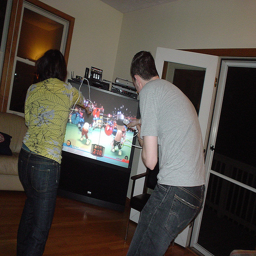
Two young people playing a video game on a large screen TV.
Two people playing Wii boxing against each other.
there is a man and a woman that are playing a video game
a man and woman playing a Wii on a big screen tv
A man and a women who are playing video games together.